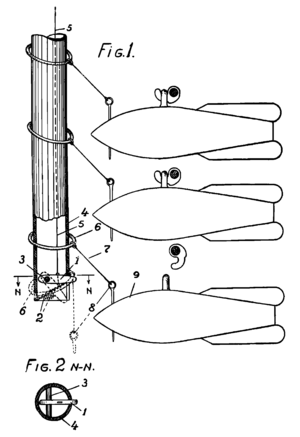
L'éjecteur de bombes de Świątecki est un éjecteur de bombes largement répandu dans des bombardiers alliés lors de la Seconde Guerre mondiale.